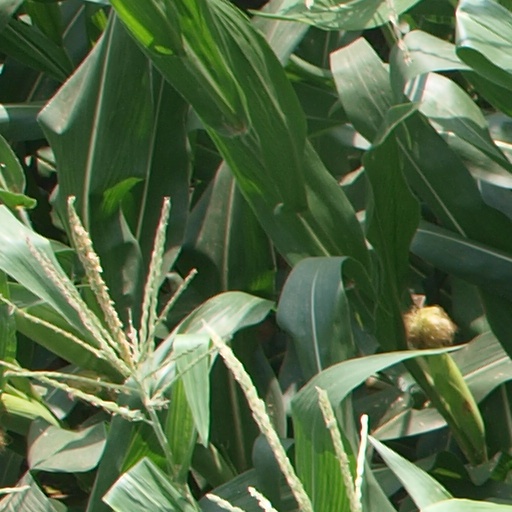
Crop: maize; corn